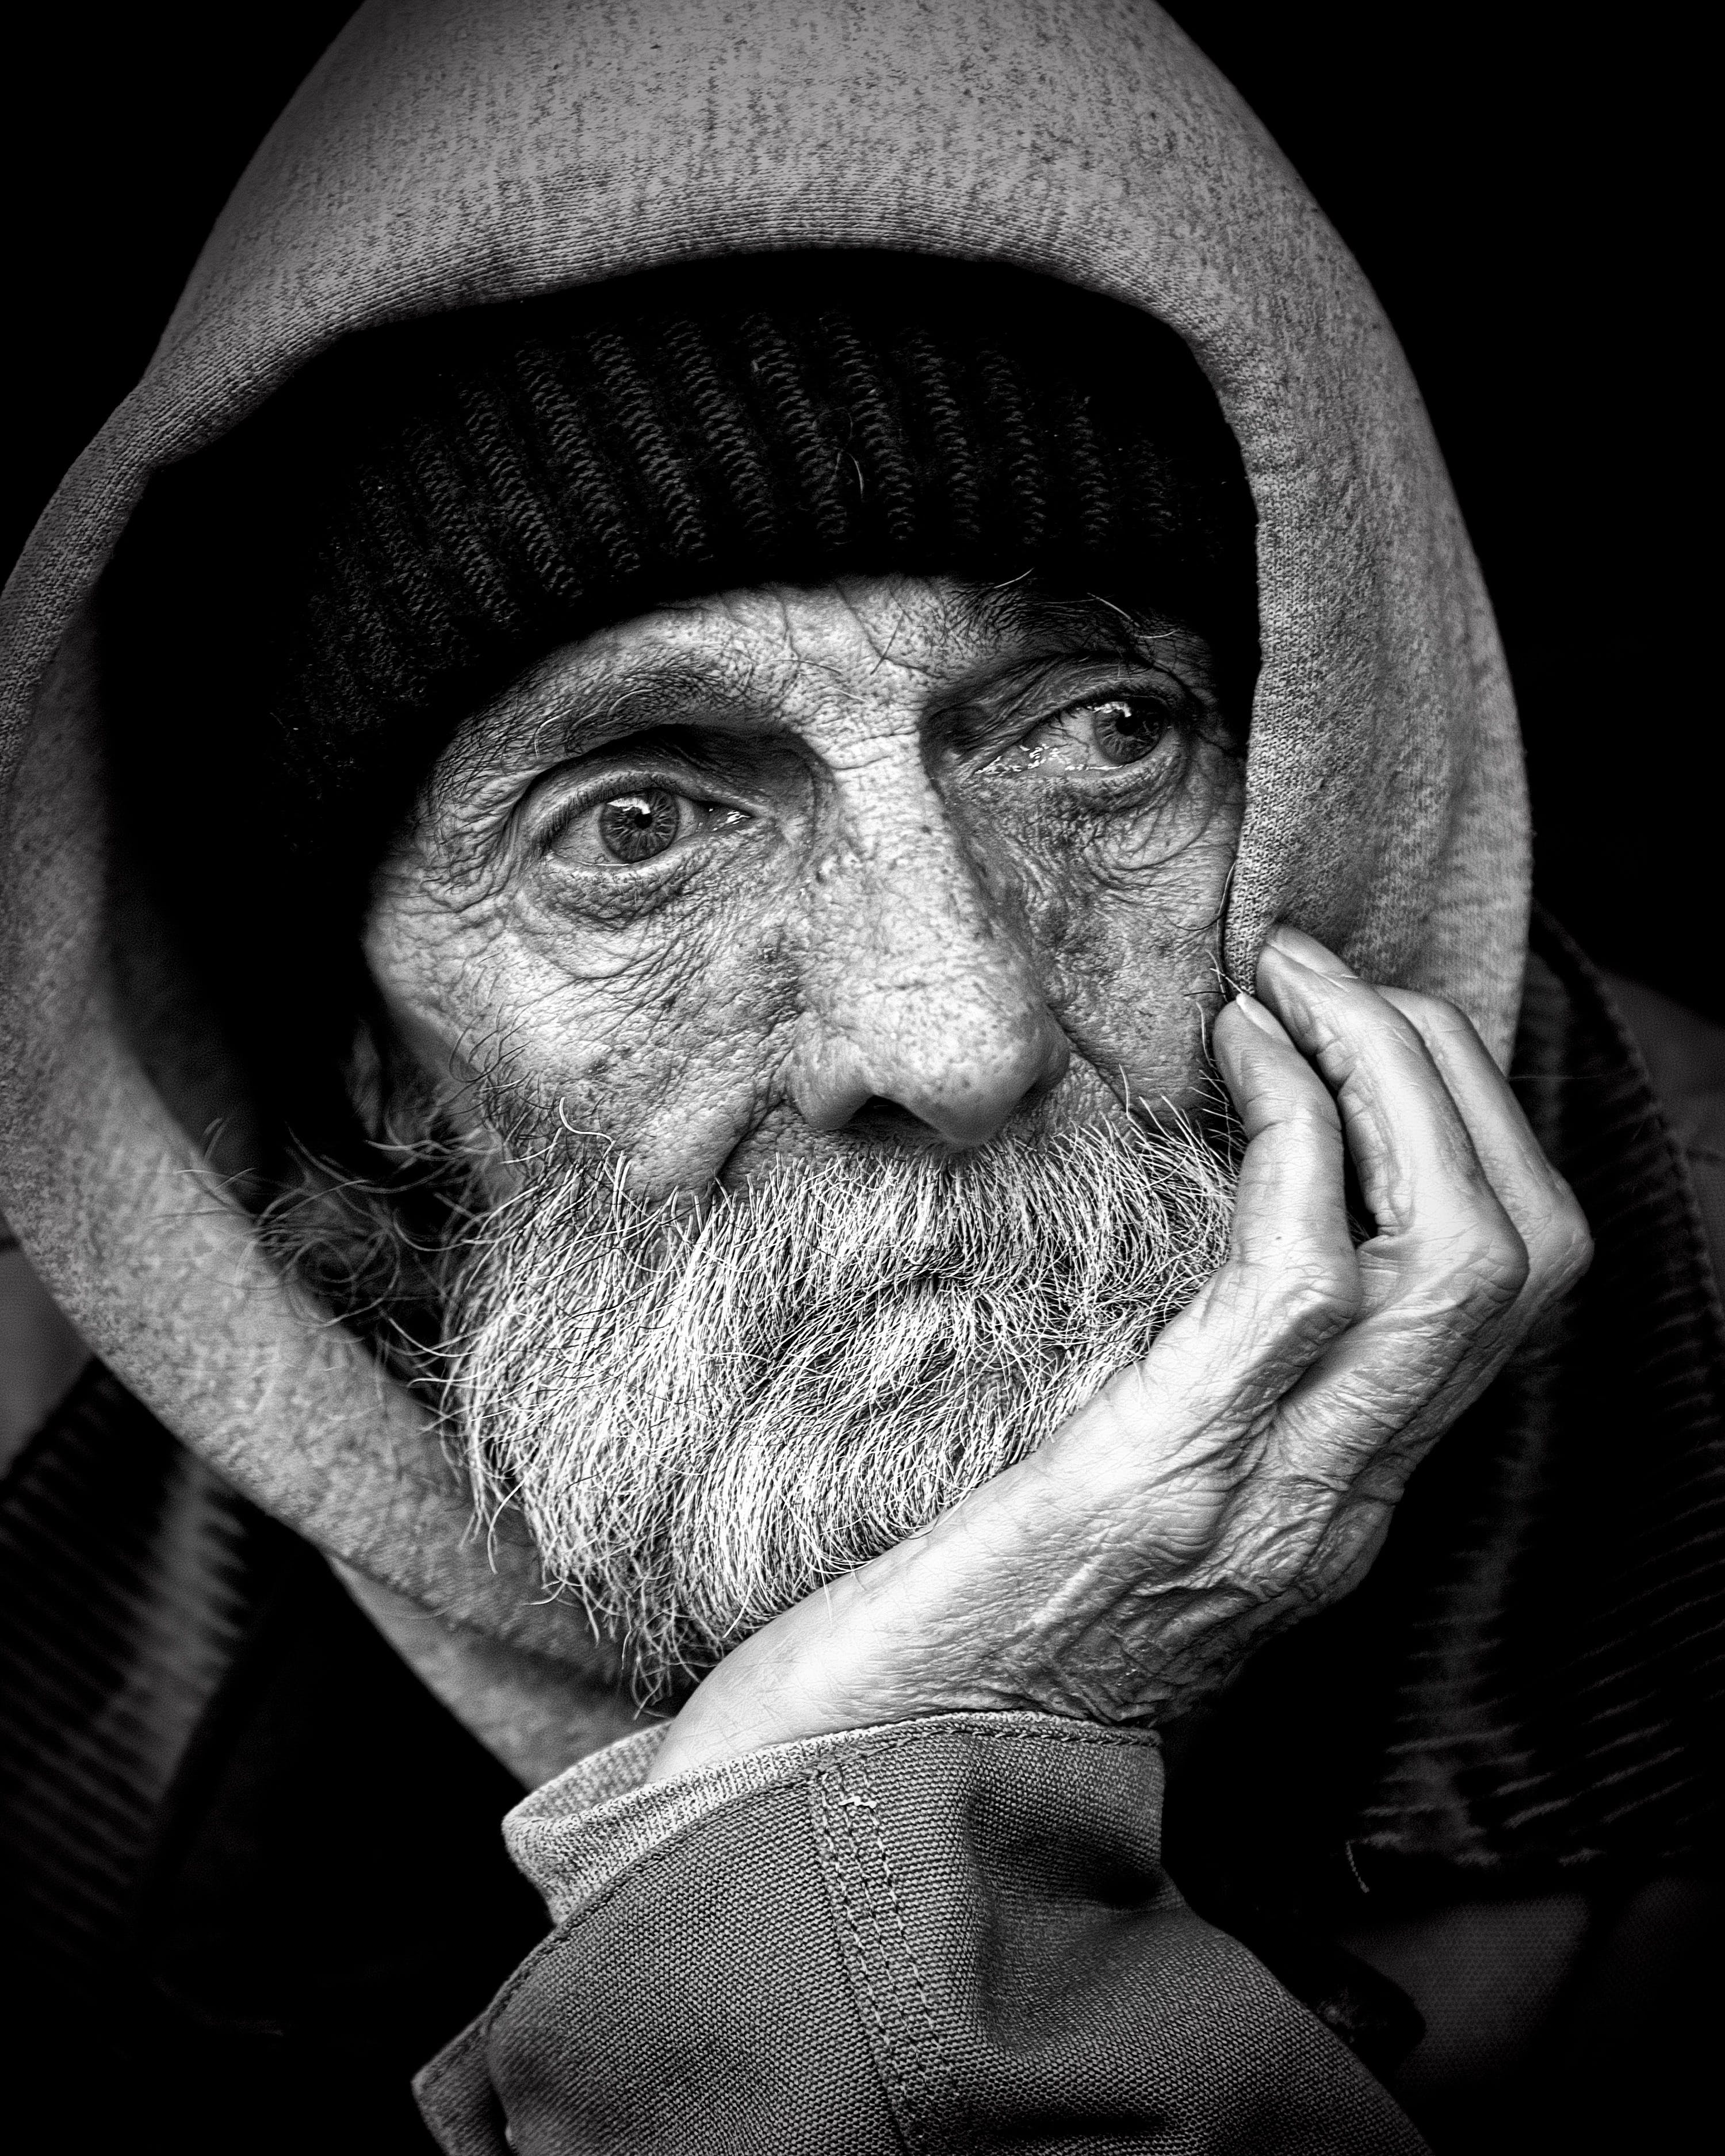
Label: Colored